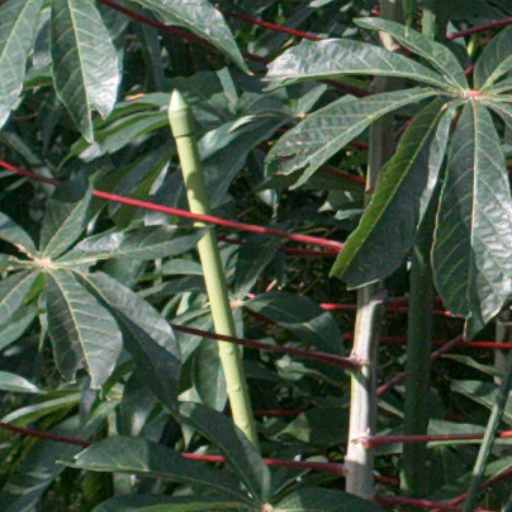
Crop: cassava